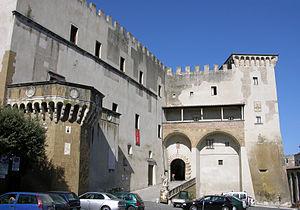
Pitigliano est une commune de la province de Grosseto en Toscane.